International Institute of Refrigeration

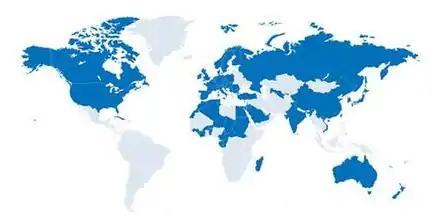
IIR Member Countries

Benefactor and corporate members can be companies, universities, national, regional or international organizations, laboratories, associations or any other structure active in or connected to the refrigeration industry or IIR activities.